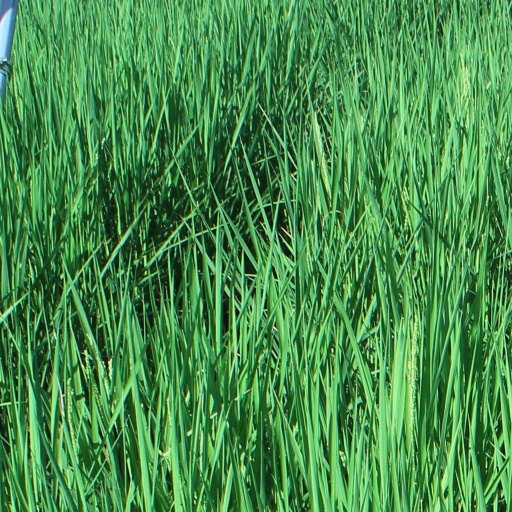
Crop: rice